History of modern Greece

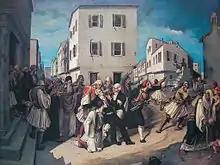
"The murder of Ioannis Kapodistrias" by Charalambos Pachis.

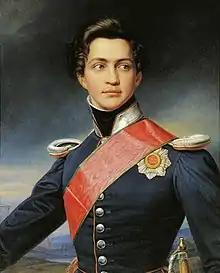
Otto, the first King of modern Greece.

In 1831, Kapodistrias ordered the imprisonment of Petrobey Mavromichalis, the Bey of the Mani Peninsula, one of the wildest and most rebellious parts of Greece. This was a mortal offence to the Mavromichalis family, and on 9 October 1831 (27 September in the Julian Calendar) Kapodistrias was assassinated by Petros' brother Konstantis and son Georgios on the steps of the church of Saint Spyridon in Nafplio.